California Powder Works

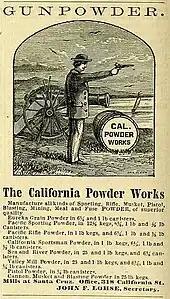
1868 advertisement in a mining newspaper for the California Powder Works

California Powder Works was the first American explosive powder manufacturing company west of the Rocky Mountains. When the outbreak of the Civil War cut off supplies of gunpowder to California's mining and road-building industries, a local manufacturer was needed. Originally located near Santa Cruz, California, the company was incorporated in 1861 and began manufacturing gunpowder in May 1864. For 50 years, it was a major employer in the county, employing between 150 and 275 men. The powder works was located on a flat adjacent to the San Lorenzo River, three miles upstream of Santa Cruz, which is now the Masonic residential community of Paradise Park, California.